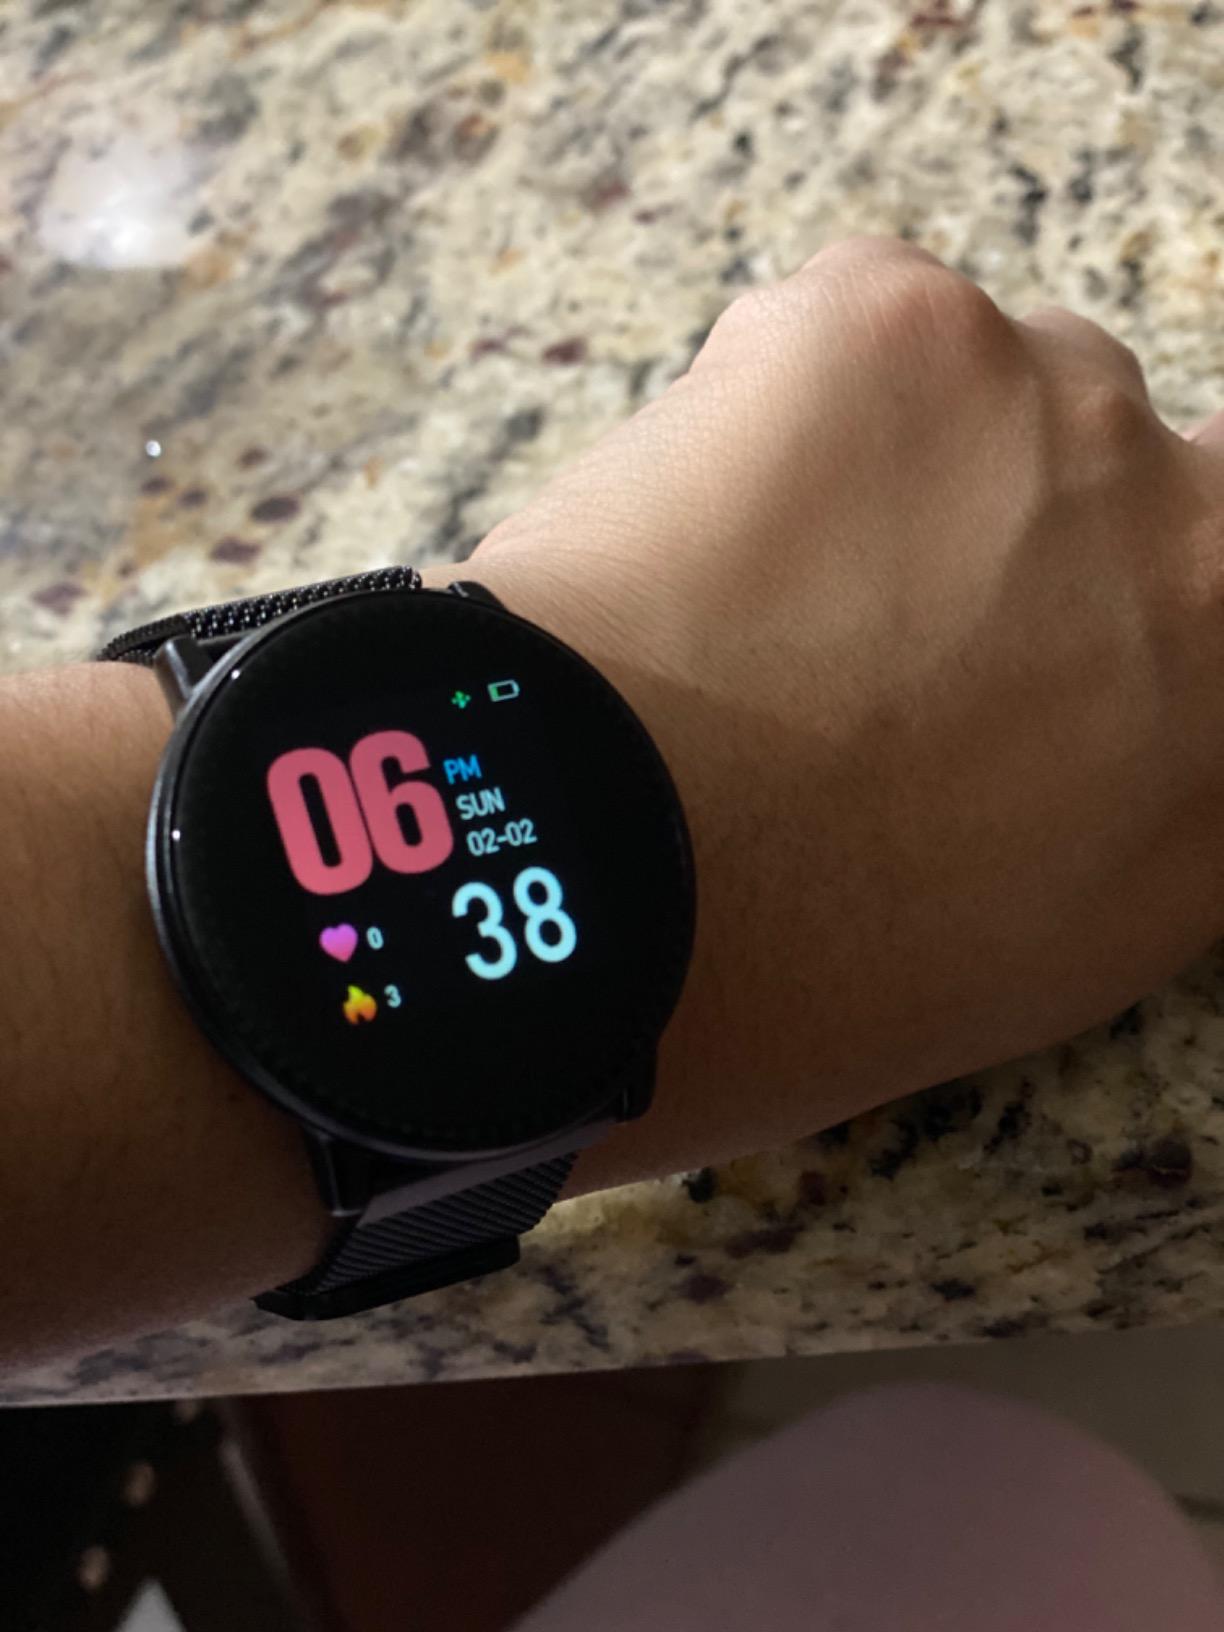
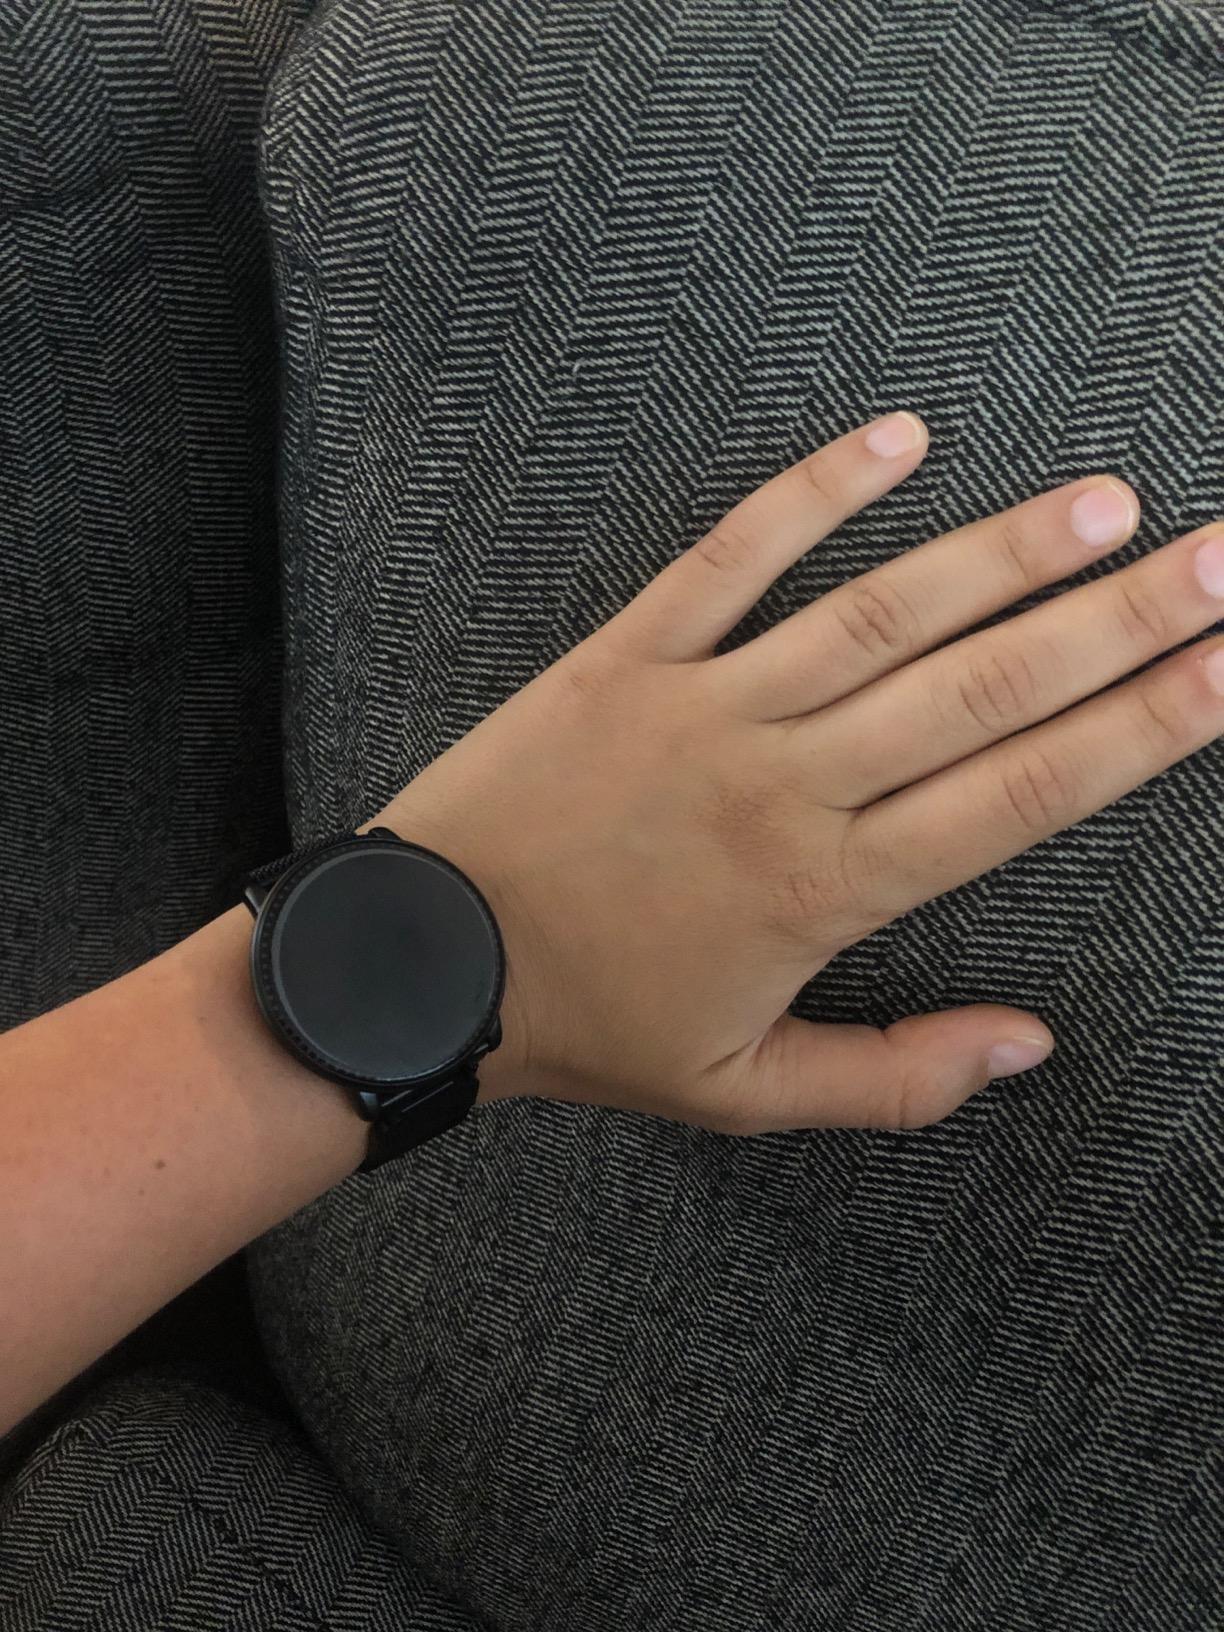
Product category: smartwatch
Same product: yes